Jue Ze

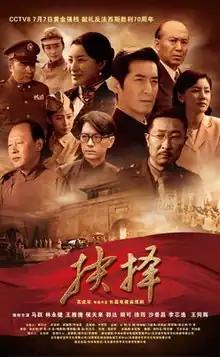
Official Chinese Poster

Jue Ze is a 2012 Chinese war-politicnal television series. It stars Ma Yue. The series focuses on the Japanese invasion of China from 1937 to 1945. It includes post-war antagonists, such as American soldiers and Chinese capitalists.